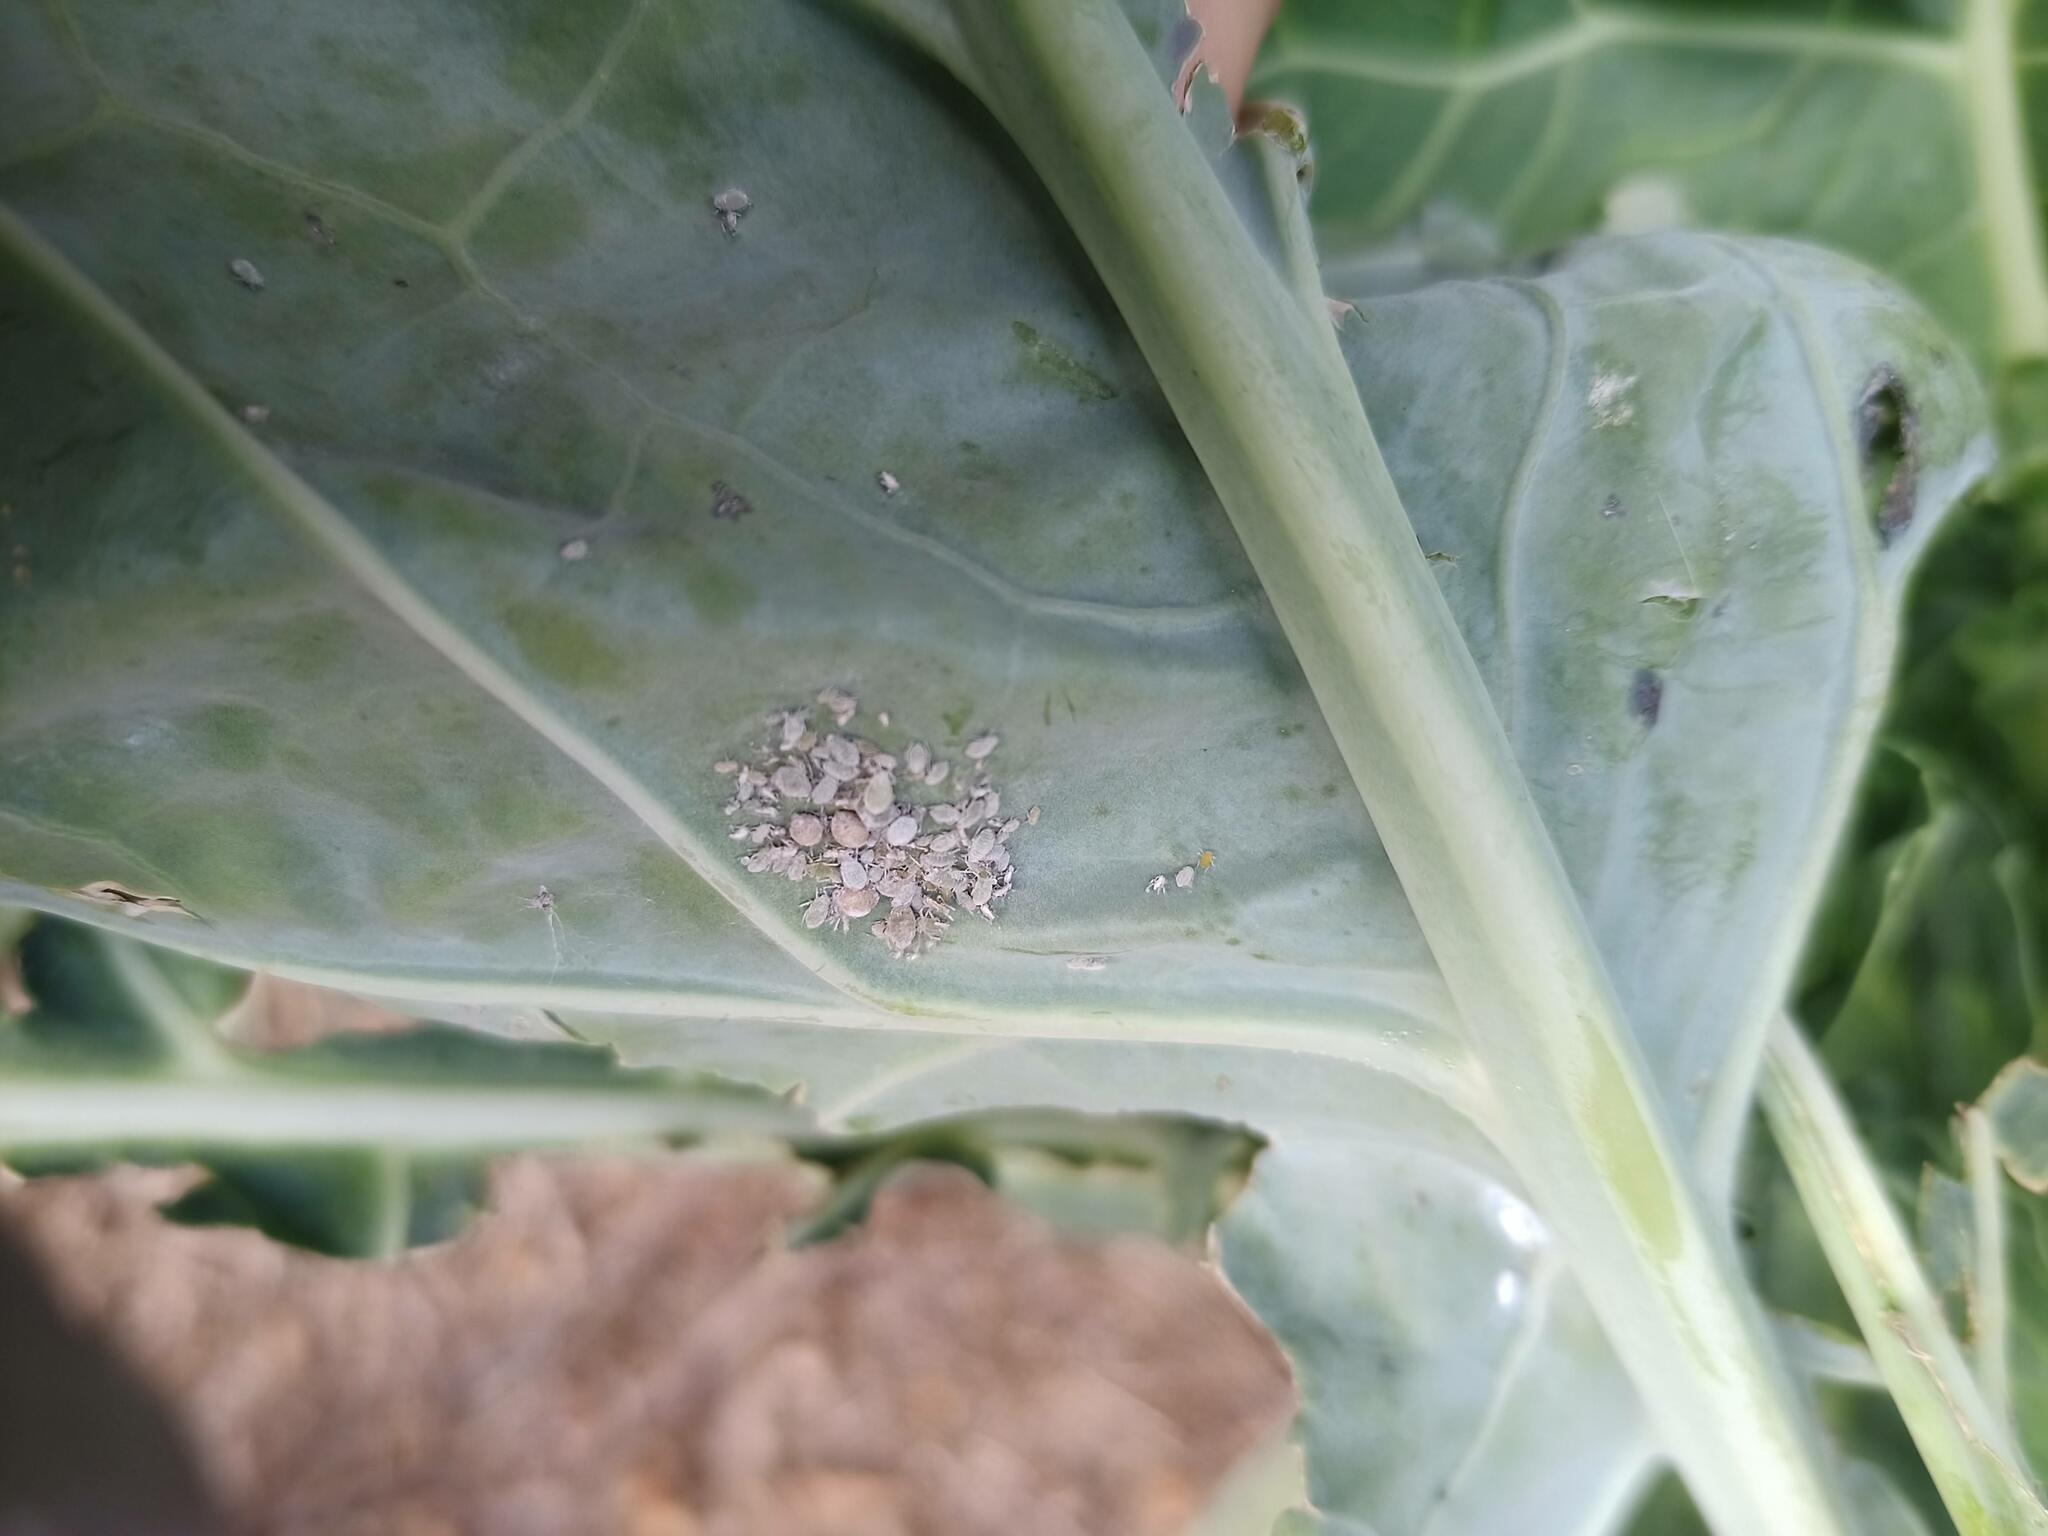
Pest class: cabbage_aphid